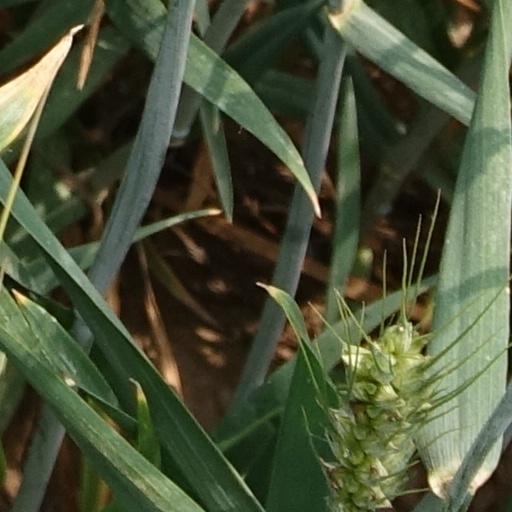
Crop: wheat